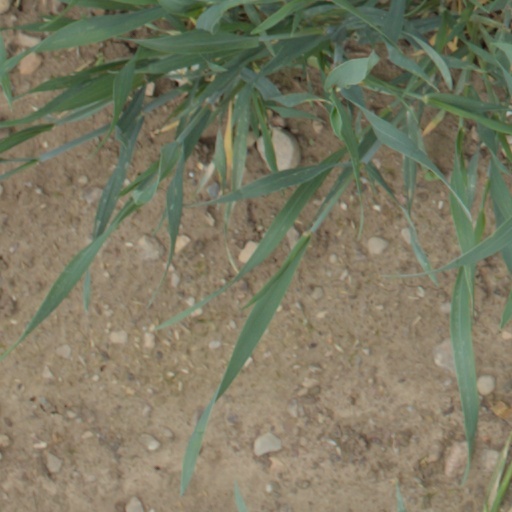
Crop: wheat